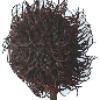
Label: Rambutan 1